Carl Gottlieb Reissiger

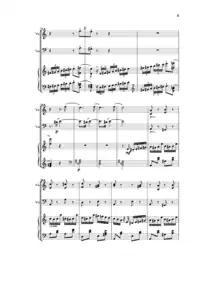
A page from Reissiger's piano trio no. 11 in A minor, Op. 125, published in 1838, bars 21-32 from finale

Reissiger left behind an extensive oeuvre that was distinguished above all by his vocal music, which included nine operas, one oratorio, nine Latin masses and another four in German, as well as sixty "lieder". Besides his own works, he also won fame for conducting the premiere of Wagner's opera "Rienzi" in 1842. Reissiger's most successful compositions were the operas "Didone", "Der Ahnenschatz", "Libella", "Die Felsenmühle", and "Adèle de Foix", and the melodrama "Yelva". His great masses, composed for Catholic services at Court, carry rich melodies and warm feeling. The same can be said of his hymns, motets, and "lieder", which have been included in many collections, as well as of his oratorio "David".